Grand Palace

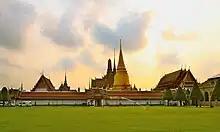
Wat Phra Kaew or the Temple of the Emerald Buddha as seen from the Outer Court

The Temple of the Emerald Buddha or Wat Phra Kaew (known formally as Wat Phra Si Rattana Satsadaram) is a royal chapel situated within the walls of the palace. Incorrectly referred to as a Buddhist temple, it is in fact a chapel; it has all the features of a temple except for living quarters for monks. Built in 1783, the temple was constructed in accordance with ancient tradition dating back to Wat Mahathat, a royal chapel within the grounds of the royal palace at Sukhothai, and Wat Phra Si Sanphet at Ayutthaya. The famed Emerald Buddha is kept within the grounds of the temple.